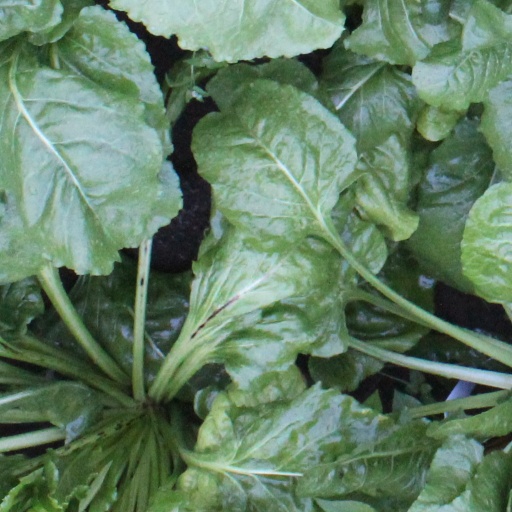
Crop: sugar beet